Schoep's Ice Cream

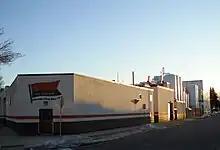
The factory located on Division Street in Madison, Wisconsin

Schoep's Ice Cream was founded by E.J. Schoephoester in 1928. Schoephoester made and sold the ice cream in his grocery store. By 1937 Schoep's Ice Cream had grown in local popularity, and E.B. Schoephoester sold his company in 1940 to Peter B. Thomsen, a butter maker. The company has been kept in the Thomsen family, and as of 2008, it was owned in part by nineteen members of the Thomsen family. As of 2018, four third-generation Thomsens work at the Madison headquarters. Third-generation management includes Alan Thomsen, CEO; Eric Thomsen, VP of innovation and technology; Richard Thomsen, operations manager; and John Thomsen, food service sales and special events.